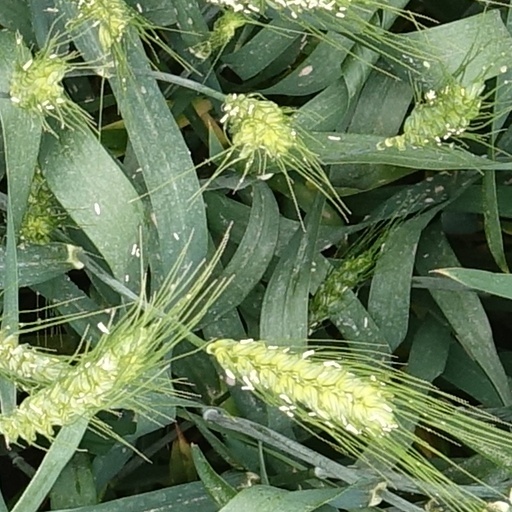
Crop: wheat